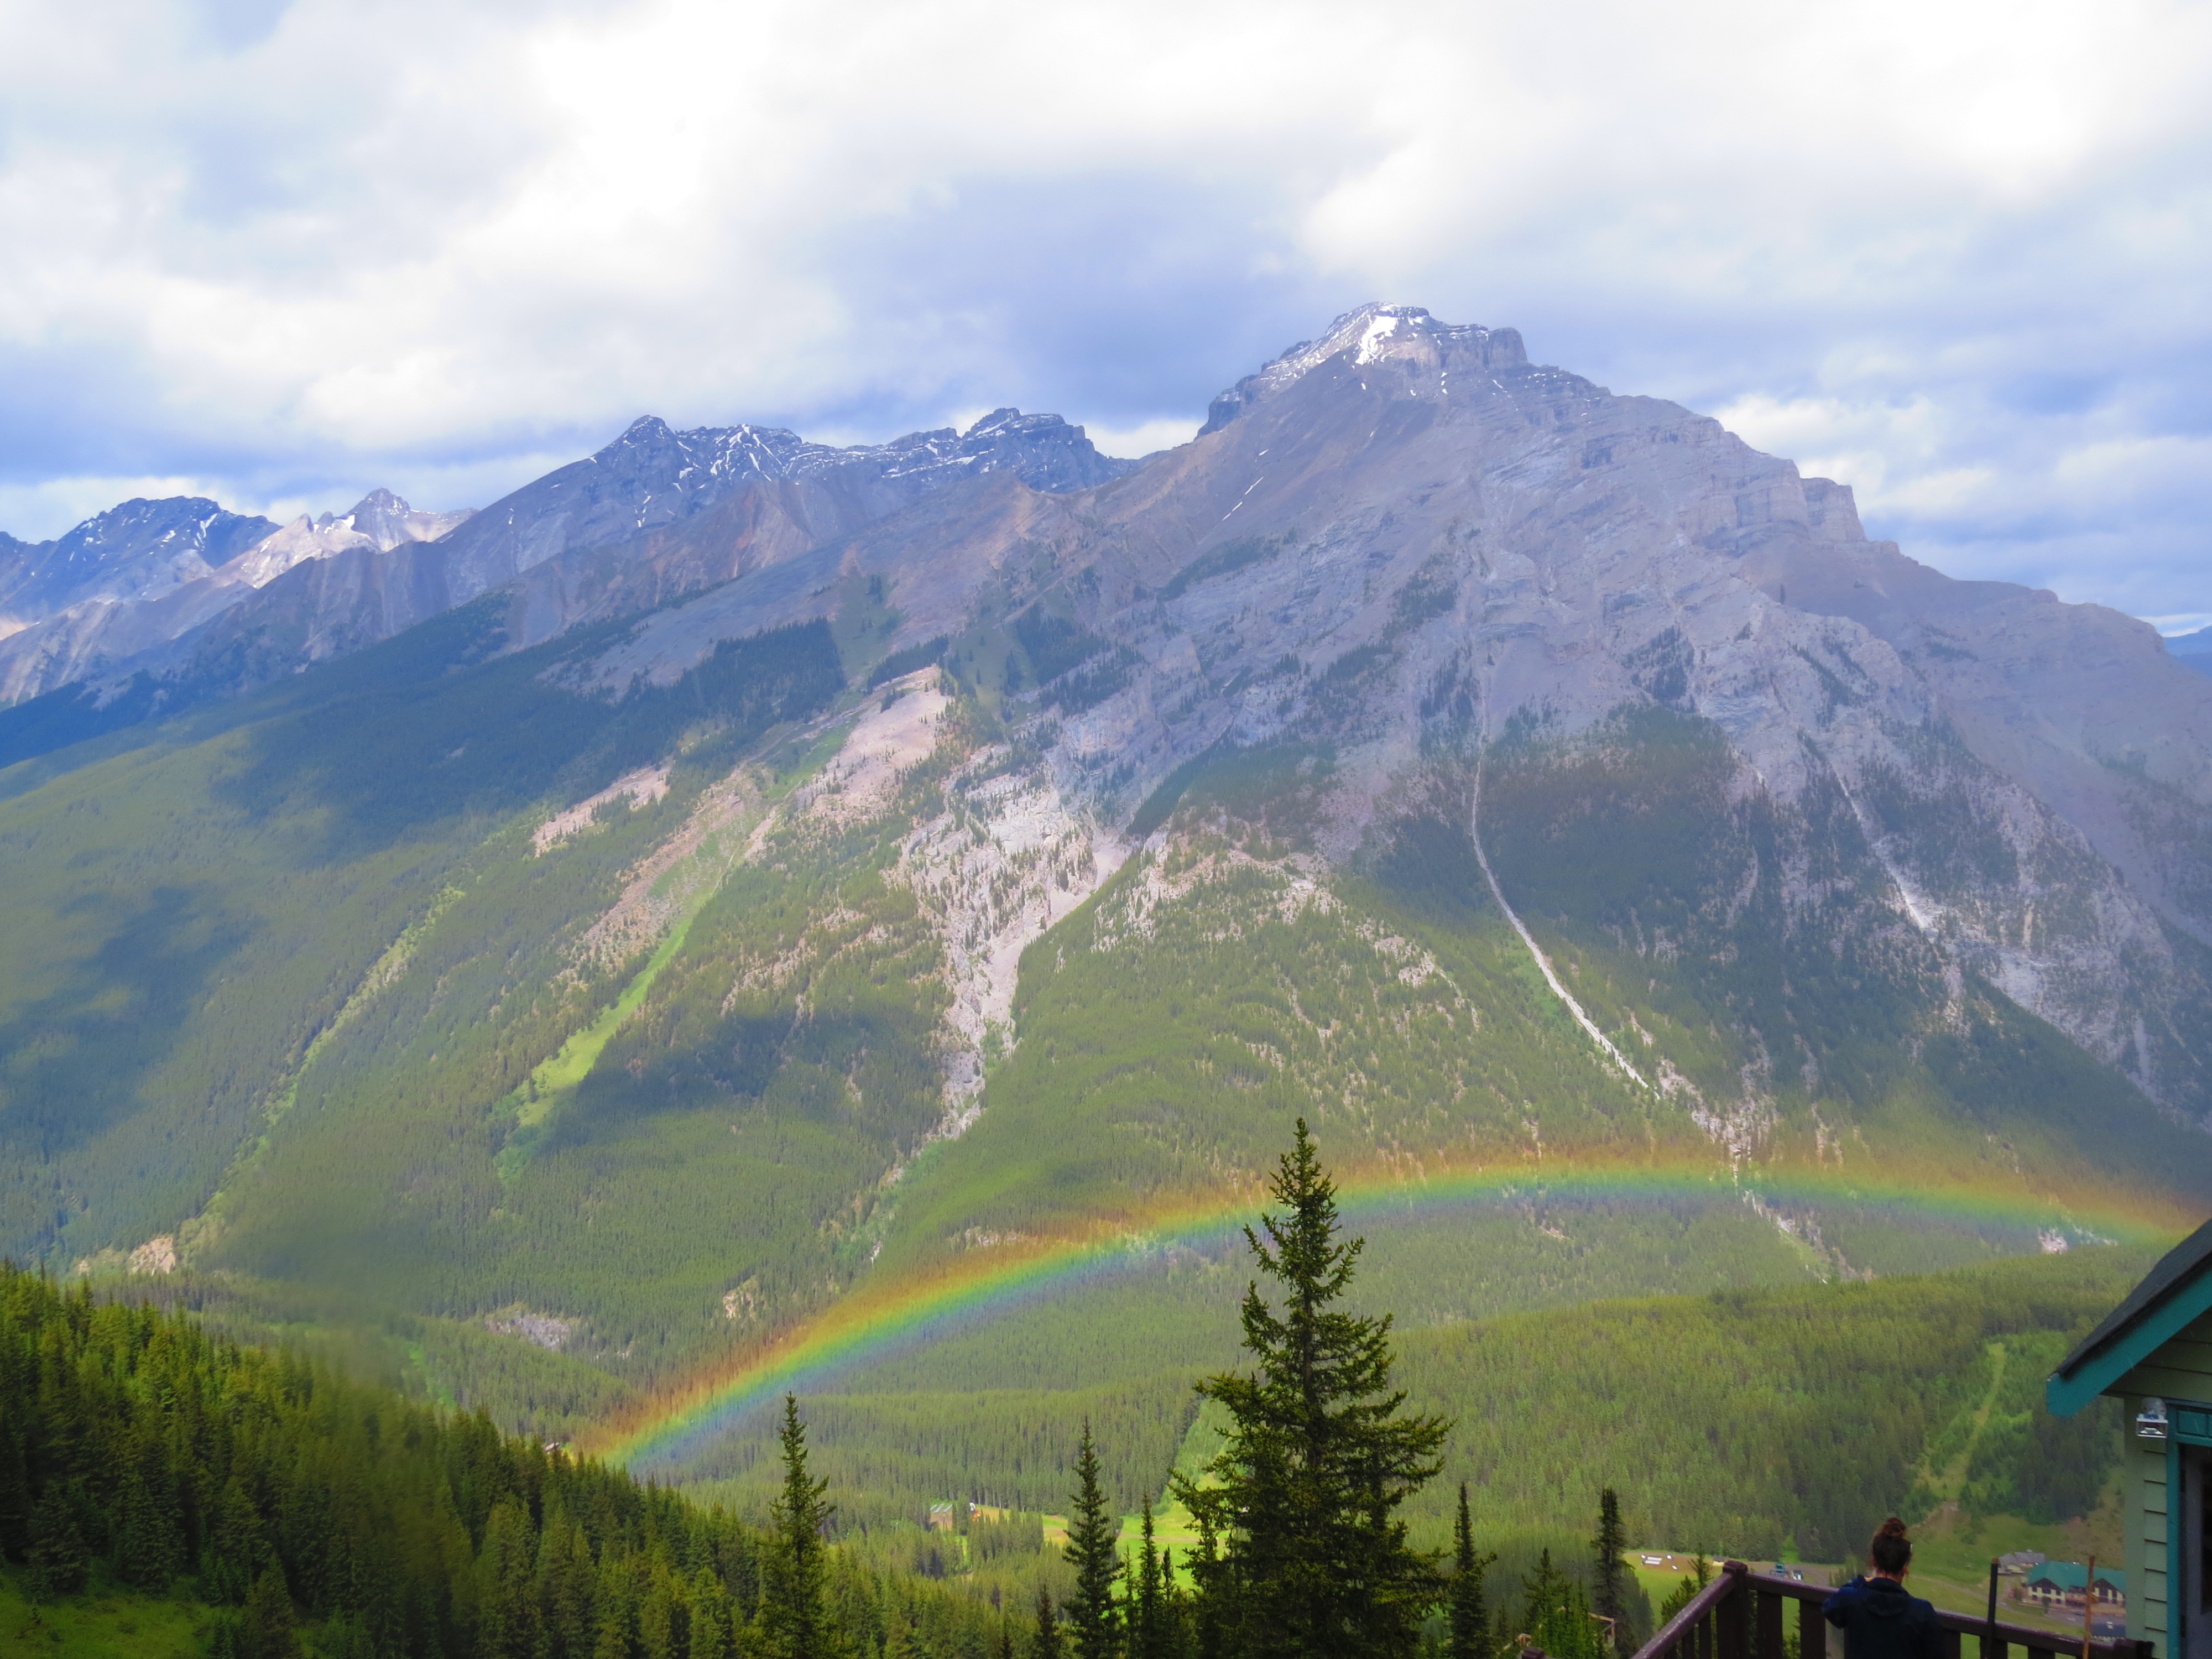
landscape, nature, mountain, cloud, meadow, hill, lake, valley, mountain range, fjord, highland, ridge, alps, plateau, fell, landform, mountain pass, geographical feature, atmospheric phenomenon, mountainous landforms